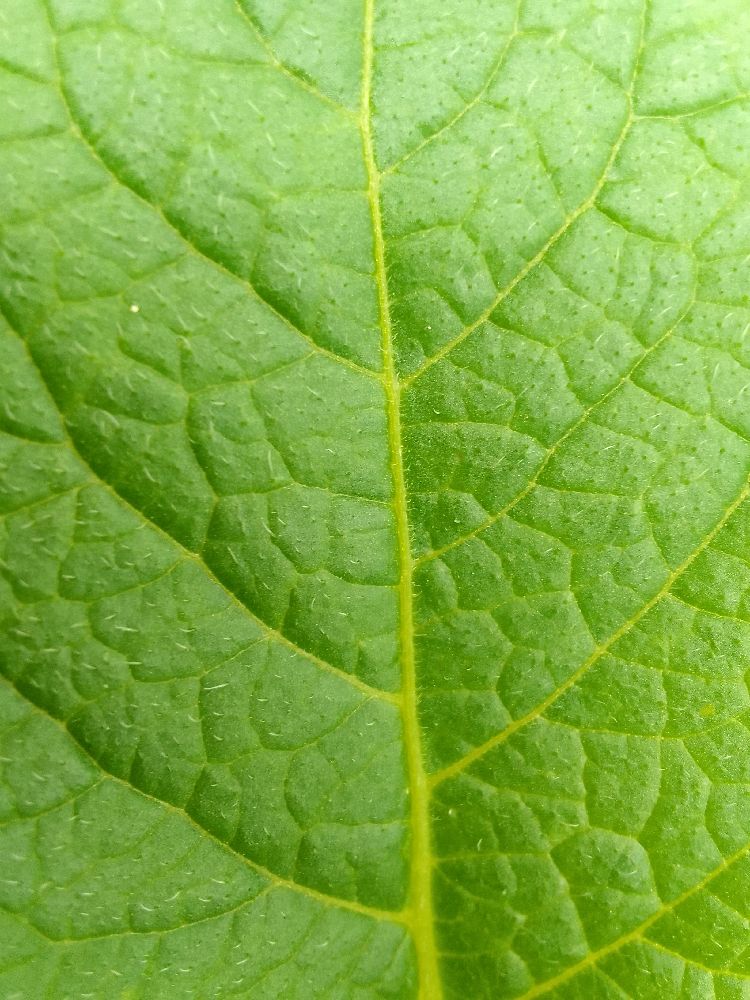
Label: Healthy